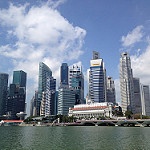
Label: buildings